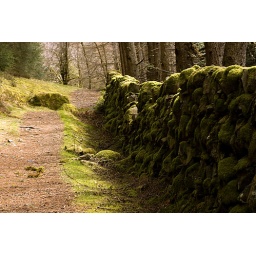
A wall on a forest trail in Glen Trool Scotland on Easter Saturday